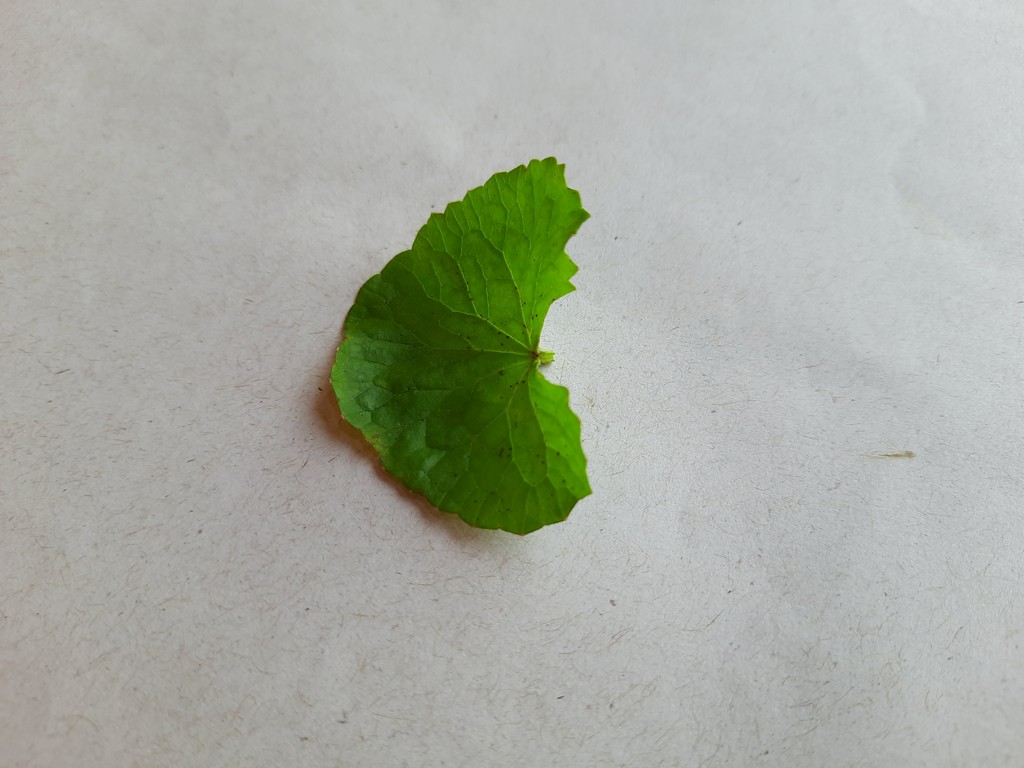
Label: Unhealthy